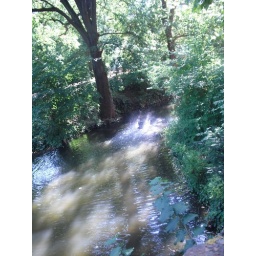
castle in monchengladbach- the lake